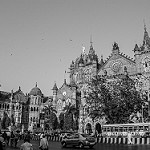
Label: B & W